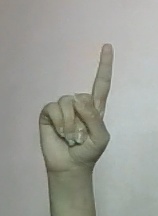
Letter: bb